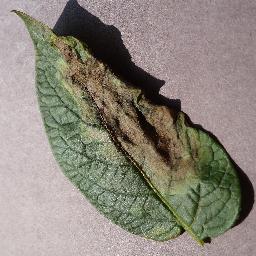
Label: Potato___Late_blight